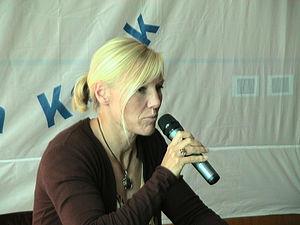
Josefa Idem épouse Guerrini, née le 23 septembre 1964 à Goch, en Allemagne, est une kayakiste et femme politique italienne d'origine allemande pratiquant la course en ligne.